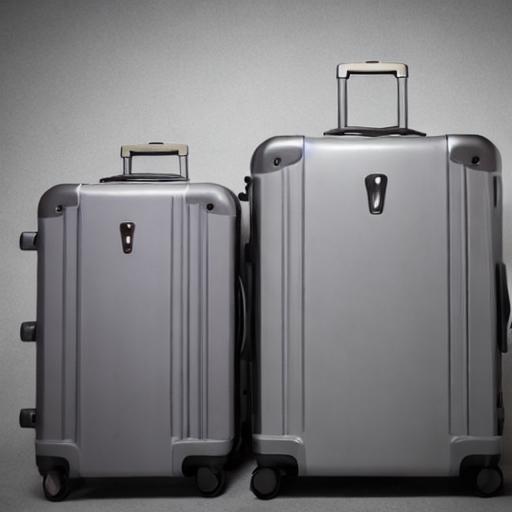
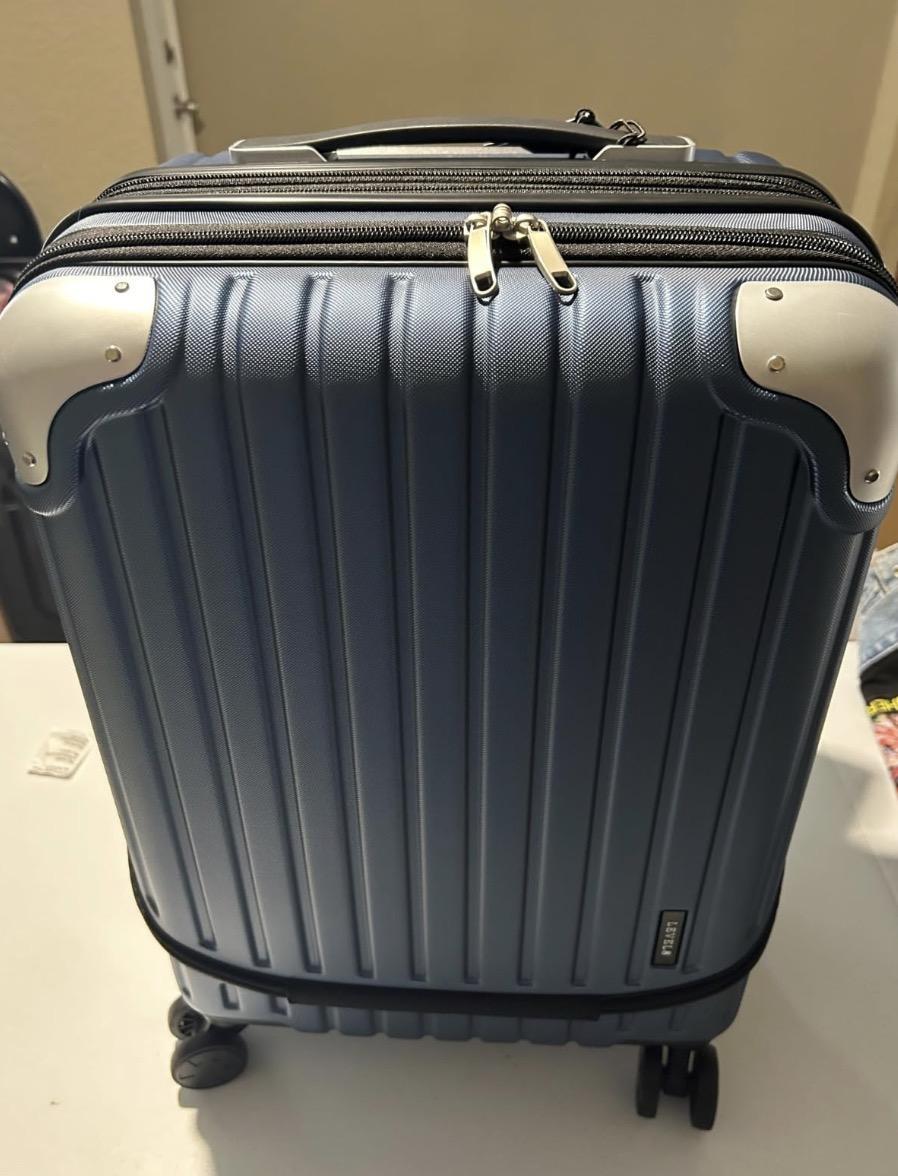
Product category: items_tea
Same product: no